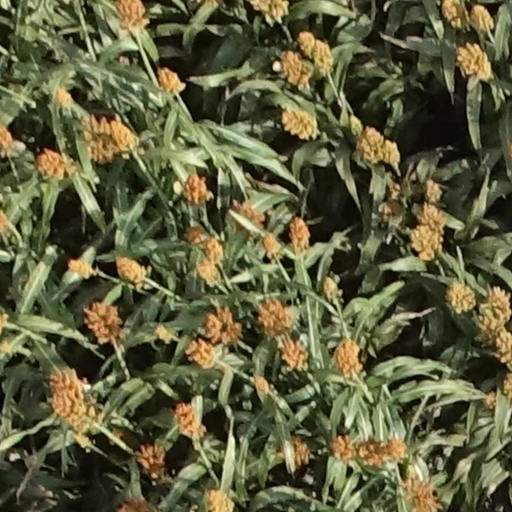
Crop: sorghum